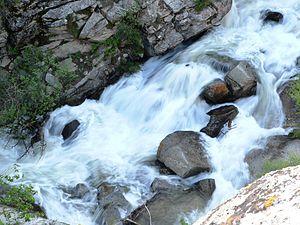
Les chutes Horsetail sont des chutes d'eau dans le Sierra Nevada, en Californie. Elles sont situées à l'ouest du lac Tahoe, dans le Desolation Wilderness, et coulent sur 150 m, sur plusieurs étages.